Marici (Buddhism)

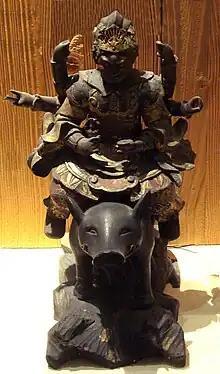
Mārīcī has been a popular goddess – in some cases a god – in East Asian Buddhism. She is typically depicted as multi-armed and riding a boar, or a chariot pulled by boars.

Mārīcī is depicted in several ways. Some examples included: